Wiesmann GmbH

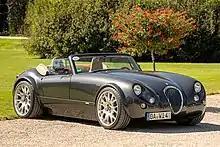
Wiesmann MF3

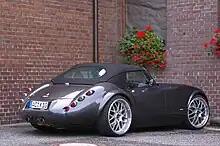
Wiesmann MF3

The primary difference between the MF3 and the MF30 was the new engine. The engine featured on the MF3 was a BMW S54, which is originally from the M3 (E46). The engine has a displacement of 3246 cc with a maximum power output of at 7900 rpm, and a maximum torque of at 4900 rpm. With the new engine and due to its weight of , this car can accelerate from 0–60 mph (97 km/h) in 5.0 sec and reaching a maximum speed of . The MF3 came with a five-speed manual transmission as basic, and a six-speed sequential gearbox as an option. Another additional option were the 20-inch rims running on (front: 235/30/20, rear: 285/25/20) rubber.